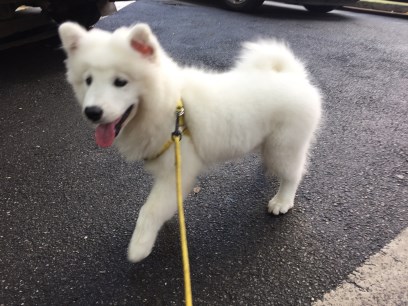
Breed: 2192-n000088-Samoyed